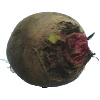
Label: Beetroot 1